Such a Little Pirate

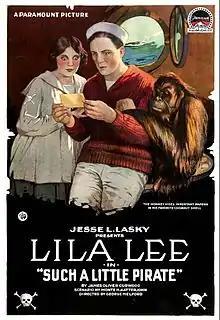
Film poster

Such a Little Pirate is a lost 1918 American silent Pirate adventure film directed by George Melford and starring Lila Lee as a young sea-going heroine and Theodore Roberts as her grandfather. It was produced by Adolph Zukor and Jesse Lasky.